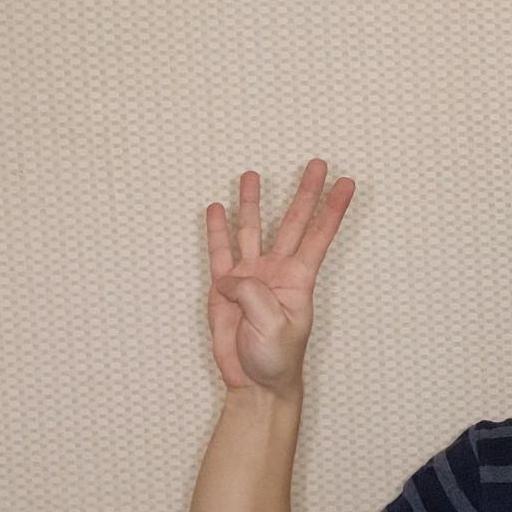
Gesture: four